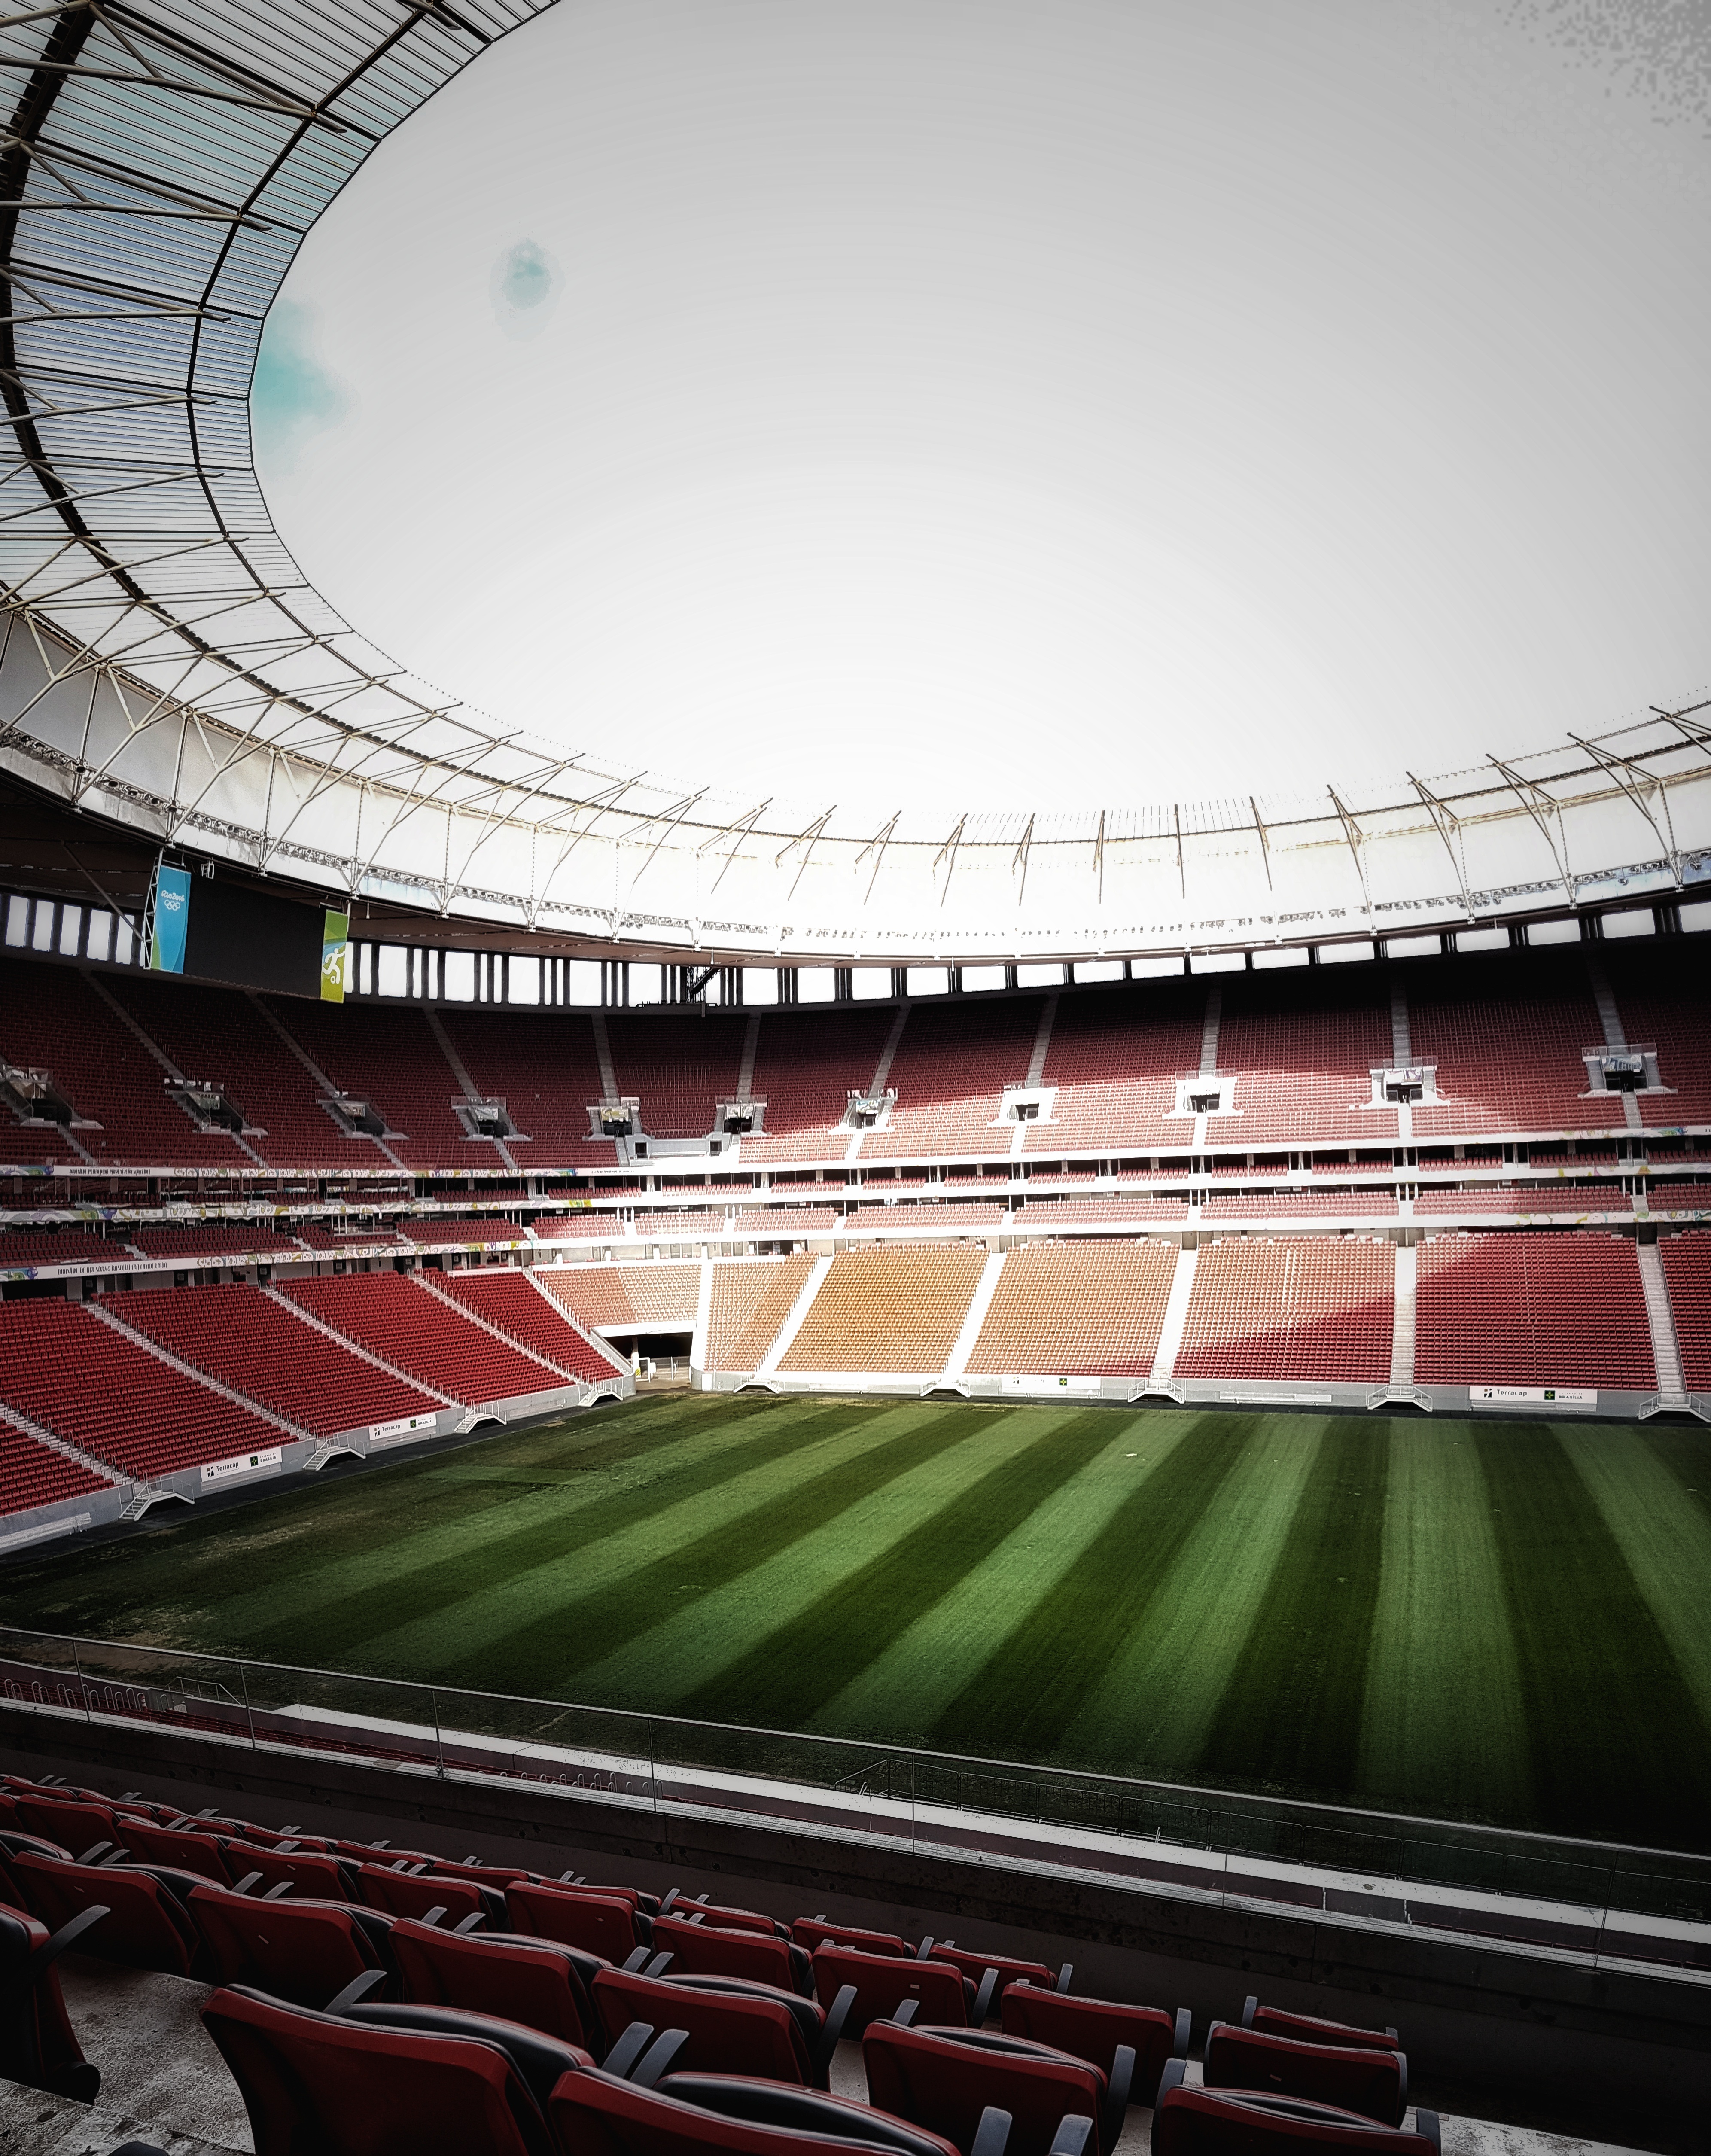
structure, football, stadium, baseball field, crown, arena, brazil, brasilia, baseball park, geographical feature, sport venue, soccer specific stadium, music venue, garrincha